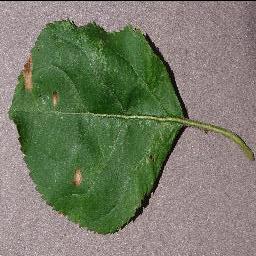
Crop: apple
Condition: black_rot